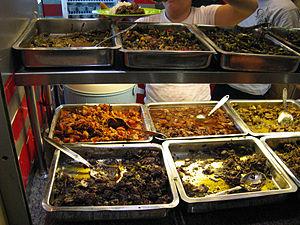
La cuisine de Manado, ou cuisine minahasa, est la cuisine du peuple Minahasa de la province de Sulawesi du Nord, sur l'île de Célèbes, en Indonésie. Elle est appelée « Manado cuisine » d'après la ville de Manado, la capitale de la province, bien que d'autres villes du nord des Célèbes comme Bitung, Tomohon et Tondano soient aussi des hauts lieux de la cuisine minahasan.